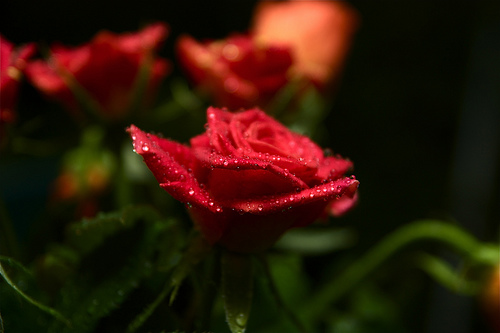
Flower: rose